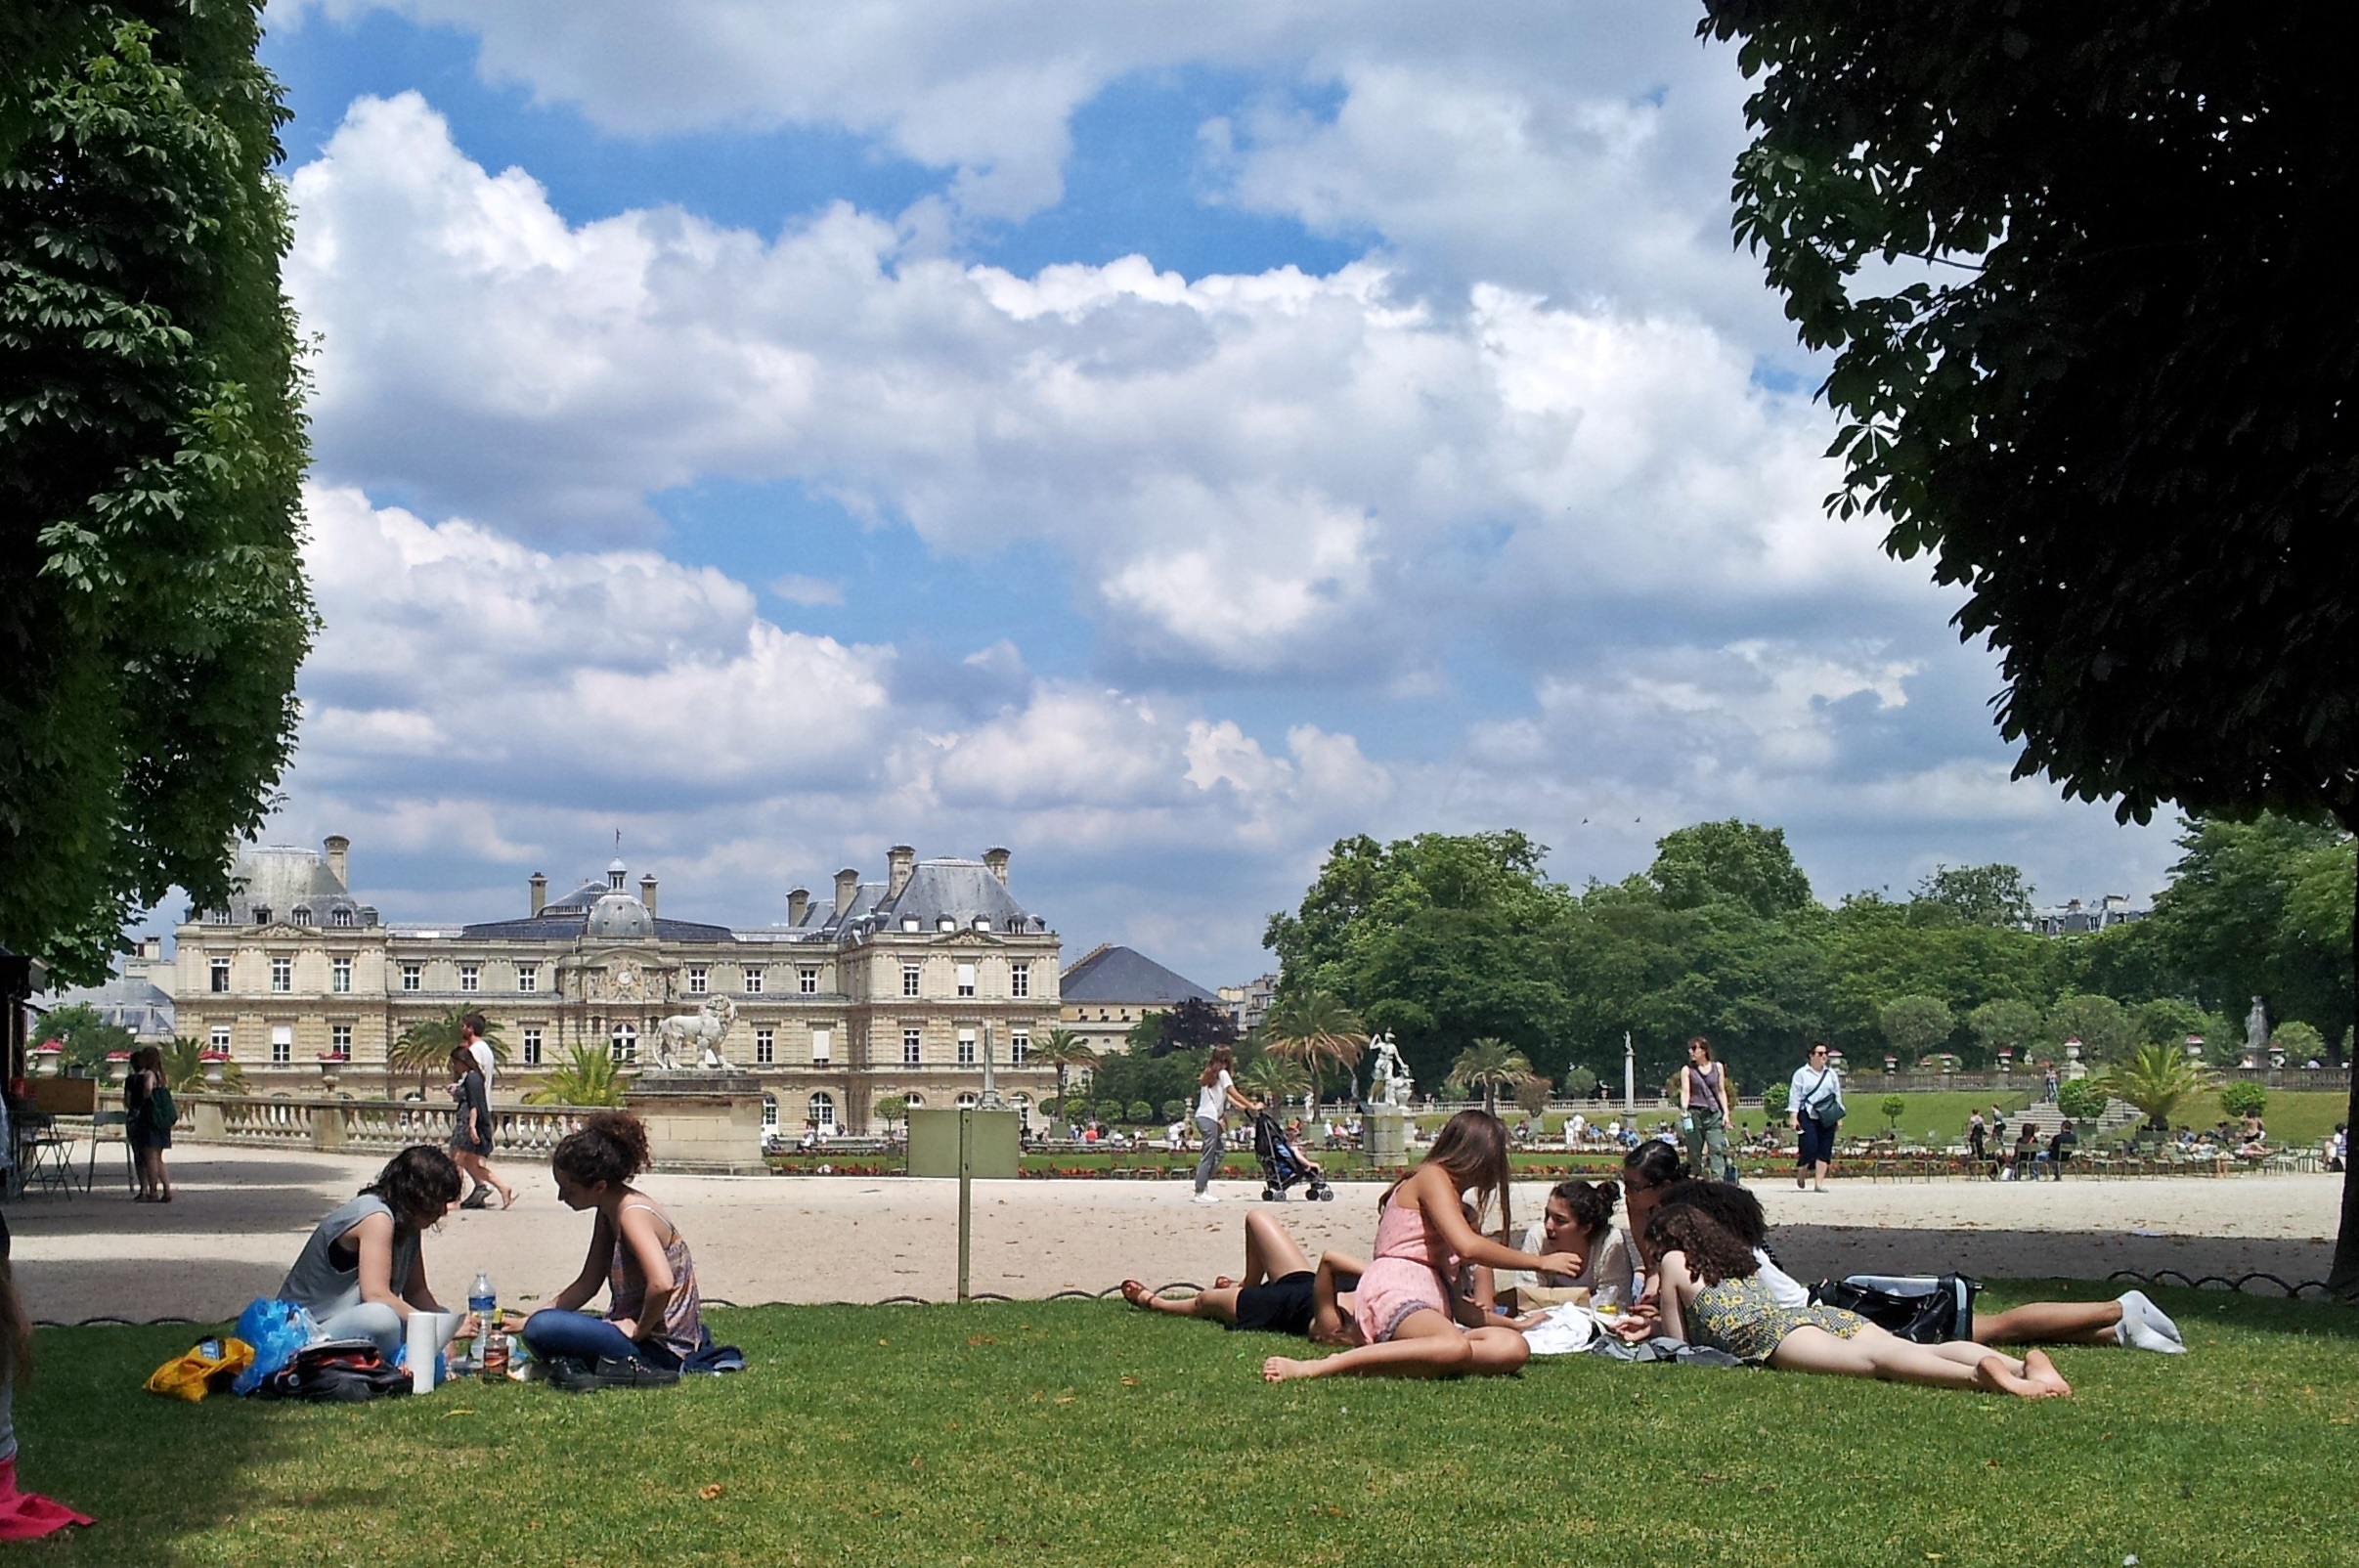
tree, city, paris, vacation, park, garden, playground, jardin du luxembourg, human settlement